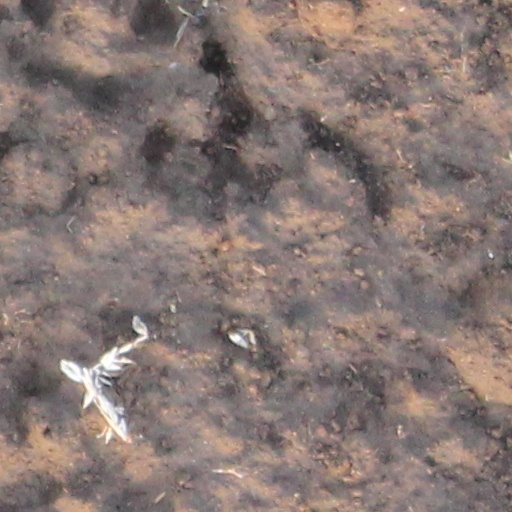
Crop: wheat